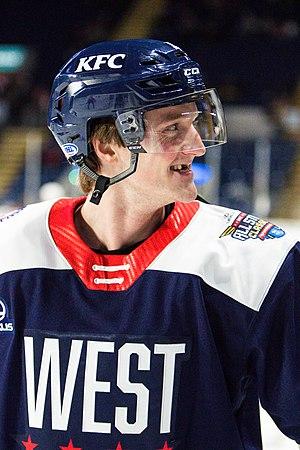
Daniel Carr est un joueur professionnel canadien de hockey sur glace. Il évolue au poste d'ailier gauche.